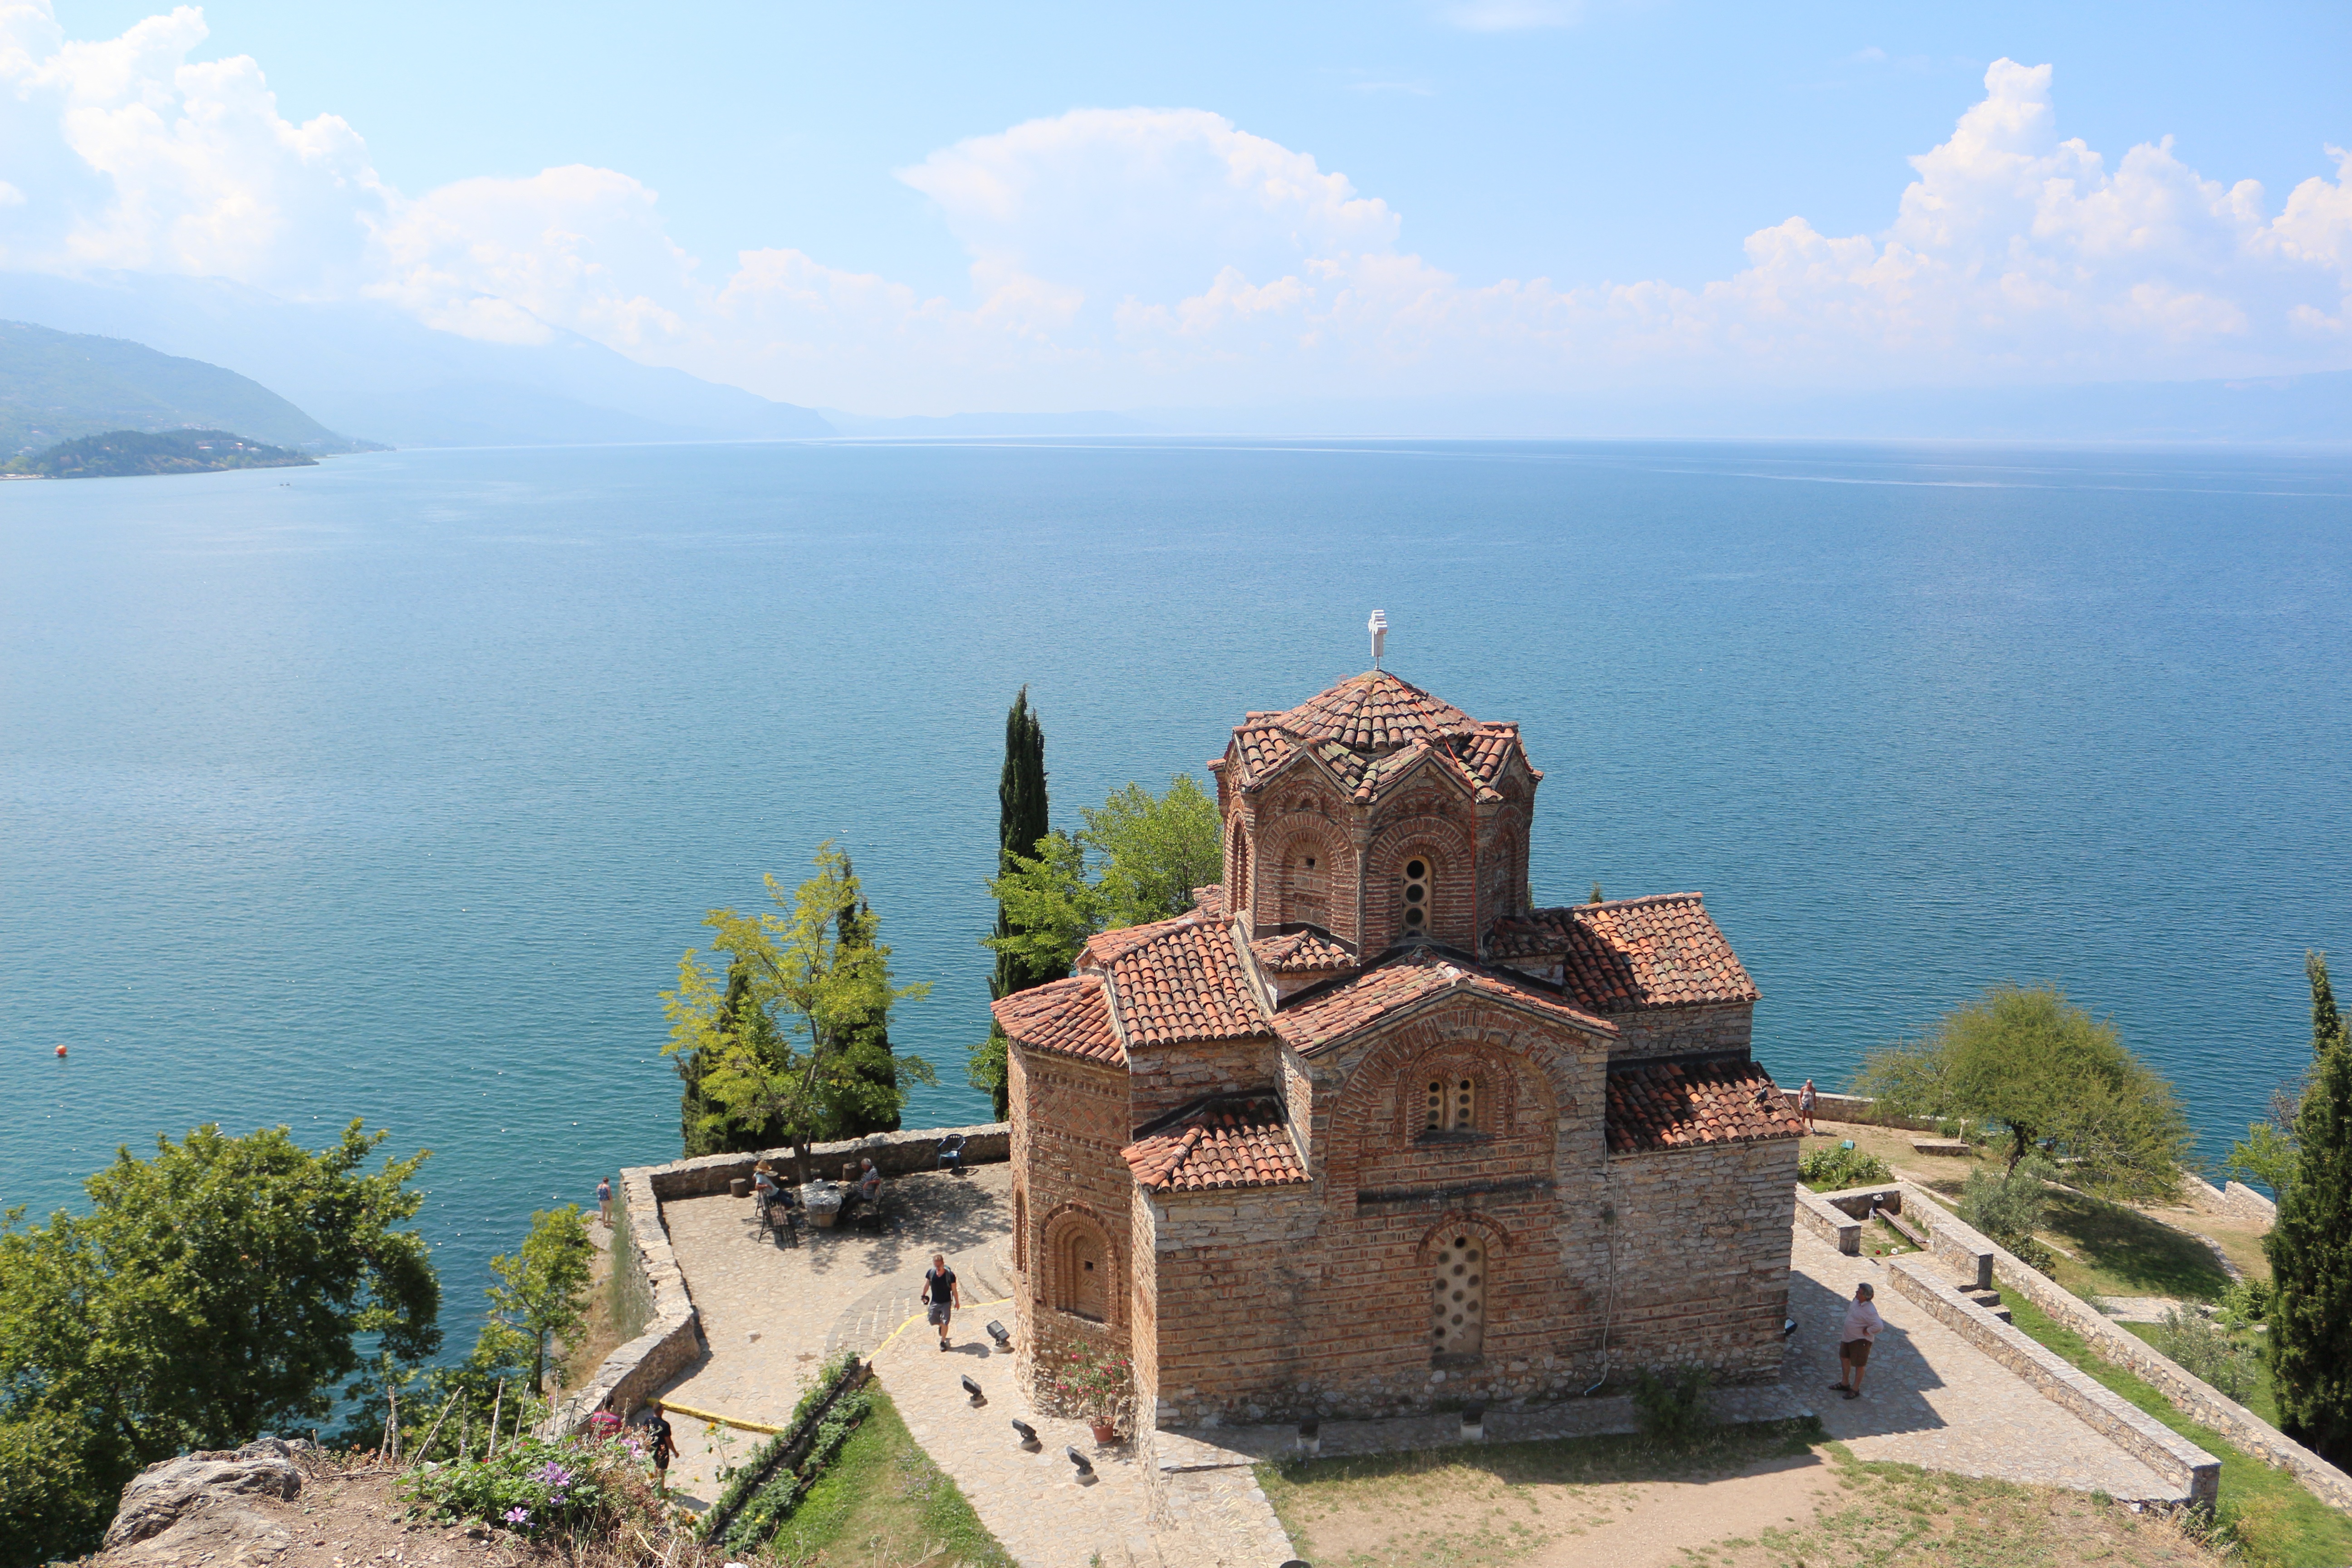
landscape, sea, coast, rock, lake, building, old, vacation, cliff, tower, bay, castle, church, fortification, tourism, terrain, religious, balkans, monastery, orthodox, cape, macedonia, historic site